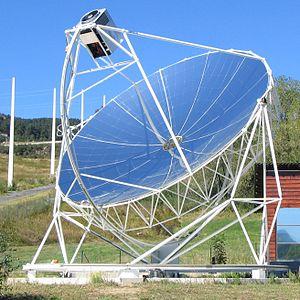
L'énergie solaire thermique est une forme d'énergie solaire. Elle désigne l'utilisation de l'énergie thermique du rayonnement solaire dans le but d'échauffer un fluide. L'énergie reçue par le fluide peut être ensuite utilisée directement ou indirectement.
Le chauffage solaire est un mode de chauffage où la seule source de chaleur est l'énergie solaire. C'est probablement l'un des plus vieux modes de chauffage utilisés par l'humanité mais qui est surtout efficace dans les pays à fort ensoleillement.
Une centrale solaire thermodynamique à concentration est une centrale qui concentre les rayons du Soleil à l'aide de miroirs afin de chauffer un fluide caloporteur qui permet en général de produire de l'électricité. Ce type de centrale permet, en stockant ce fluide dans un réservoir, de prolonger le fonctionnement de la centrale plusieurs heures au-delà du coucher du Soleil. Il existe différents types de centrales selon la forme des miroirs (plats ou courbés) et l'emplacement du fluide caloporteur (ponctuel ou linéaire).